Washington Memorial Chapel

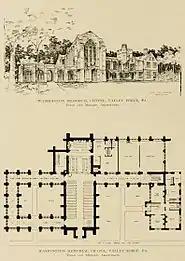

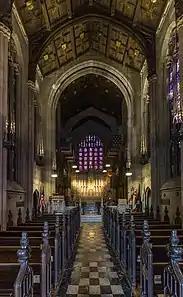

Reverend Burk was rector of an Episcopal church in nearby Norristown. The money for the chapel was raised in small increments, and its stone walls were built a "few feet at a time." Burk was active in trying to preserve Valley Forge and in the establishment of the "Valley Forge Museum of American History", predecessor to the "Valley Forge Historical Society".